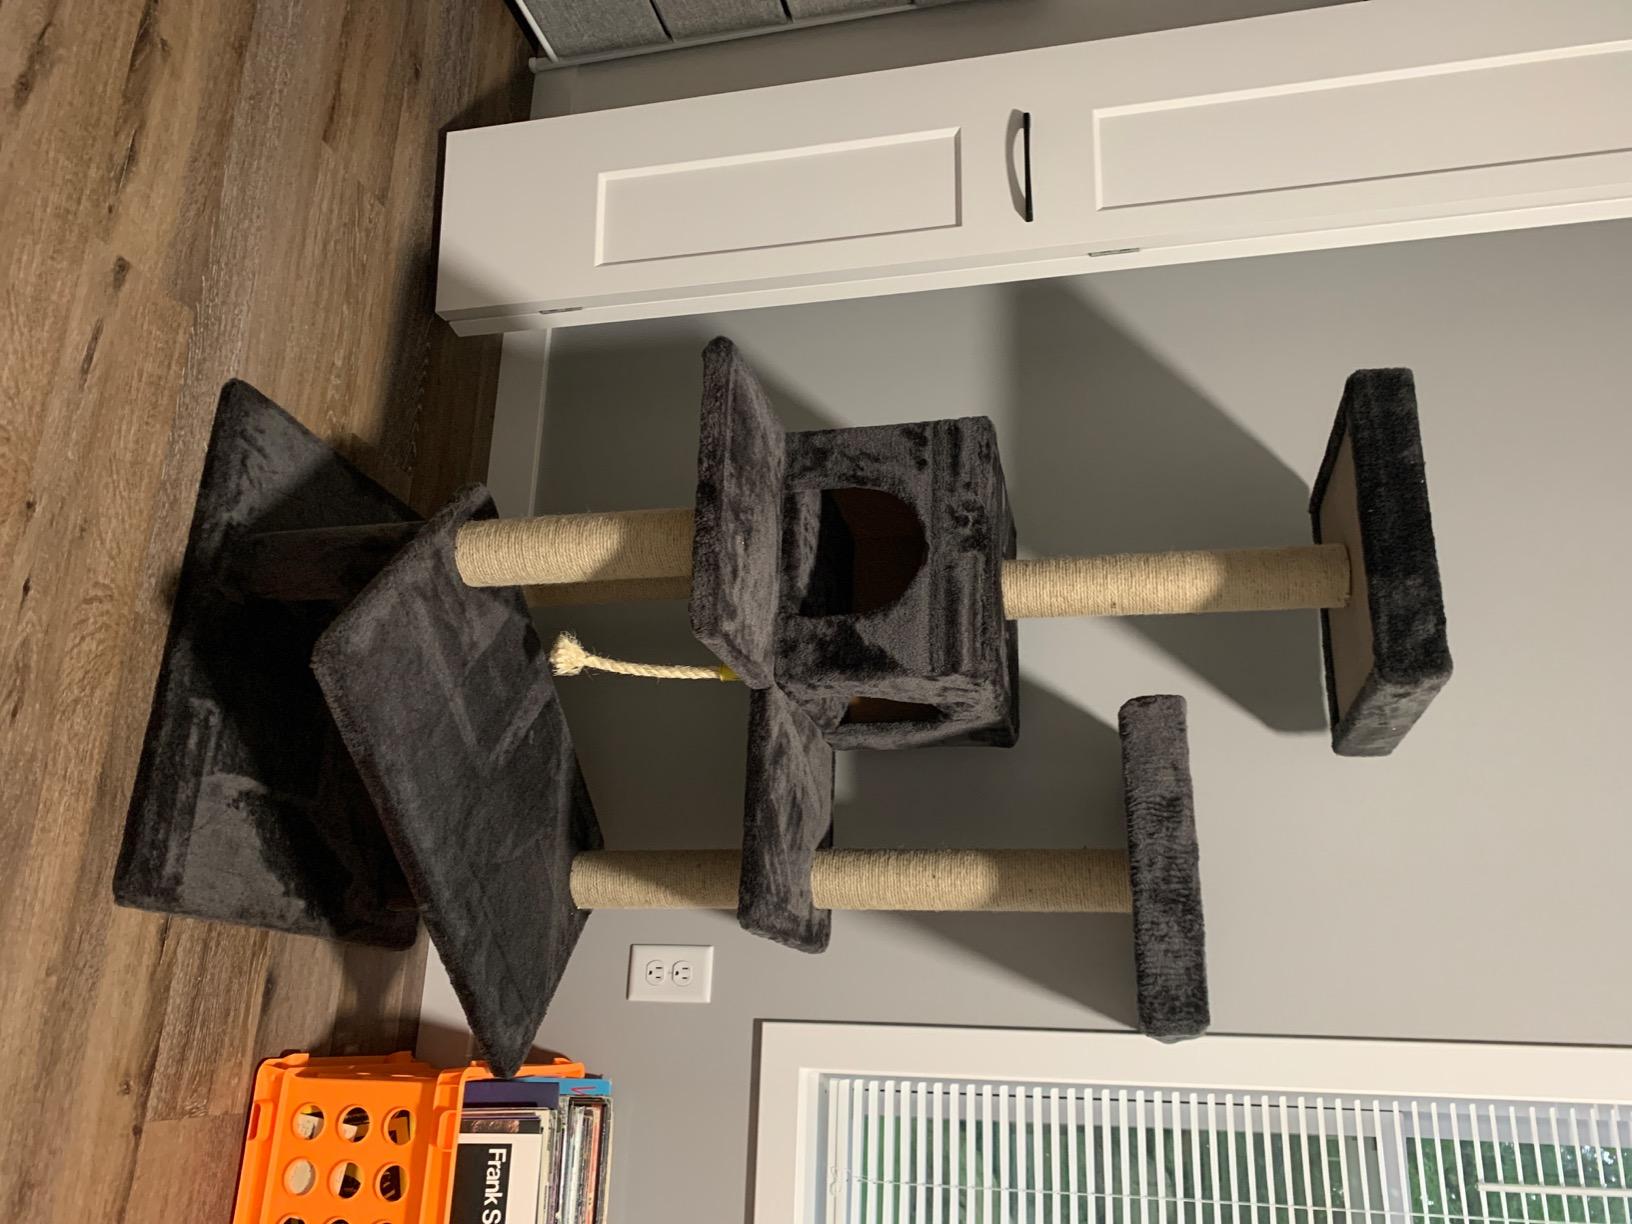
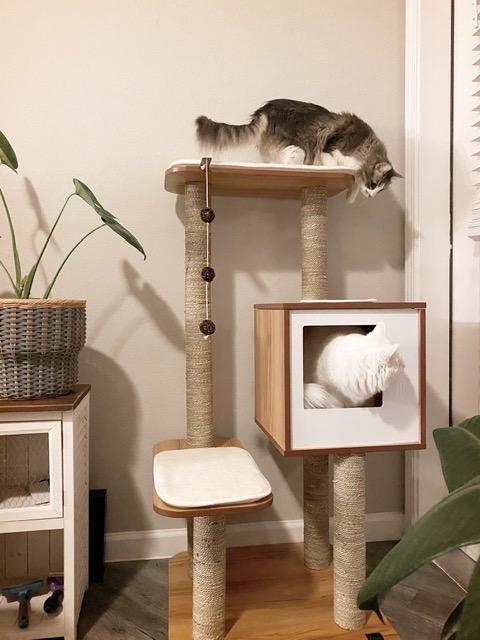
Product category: items_cat tree
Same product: no